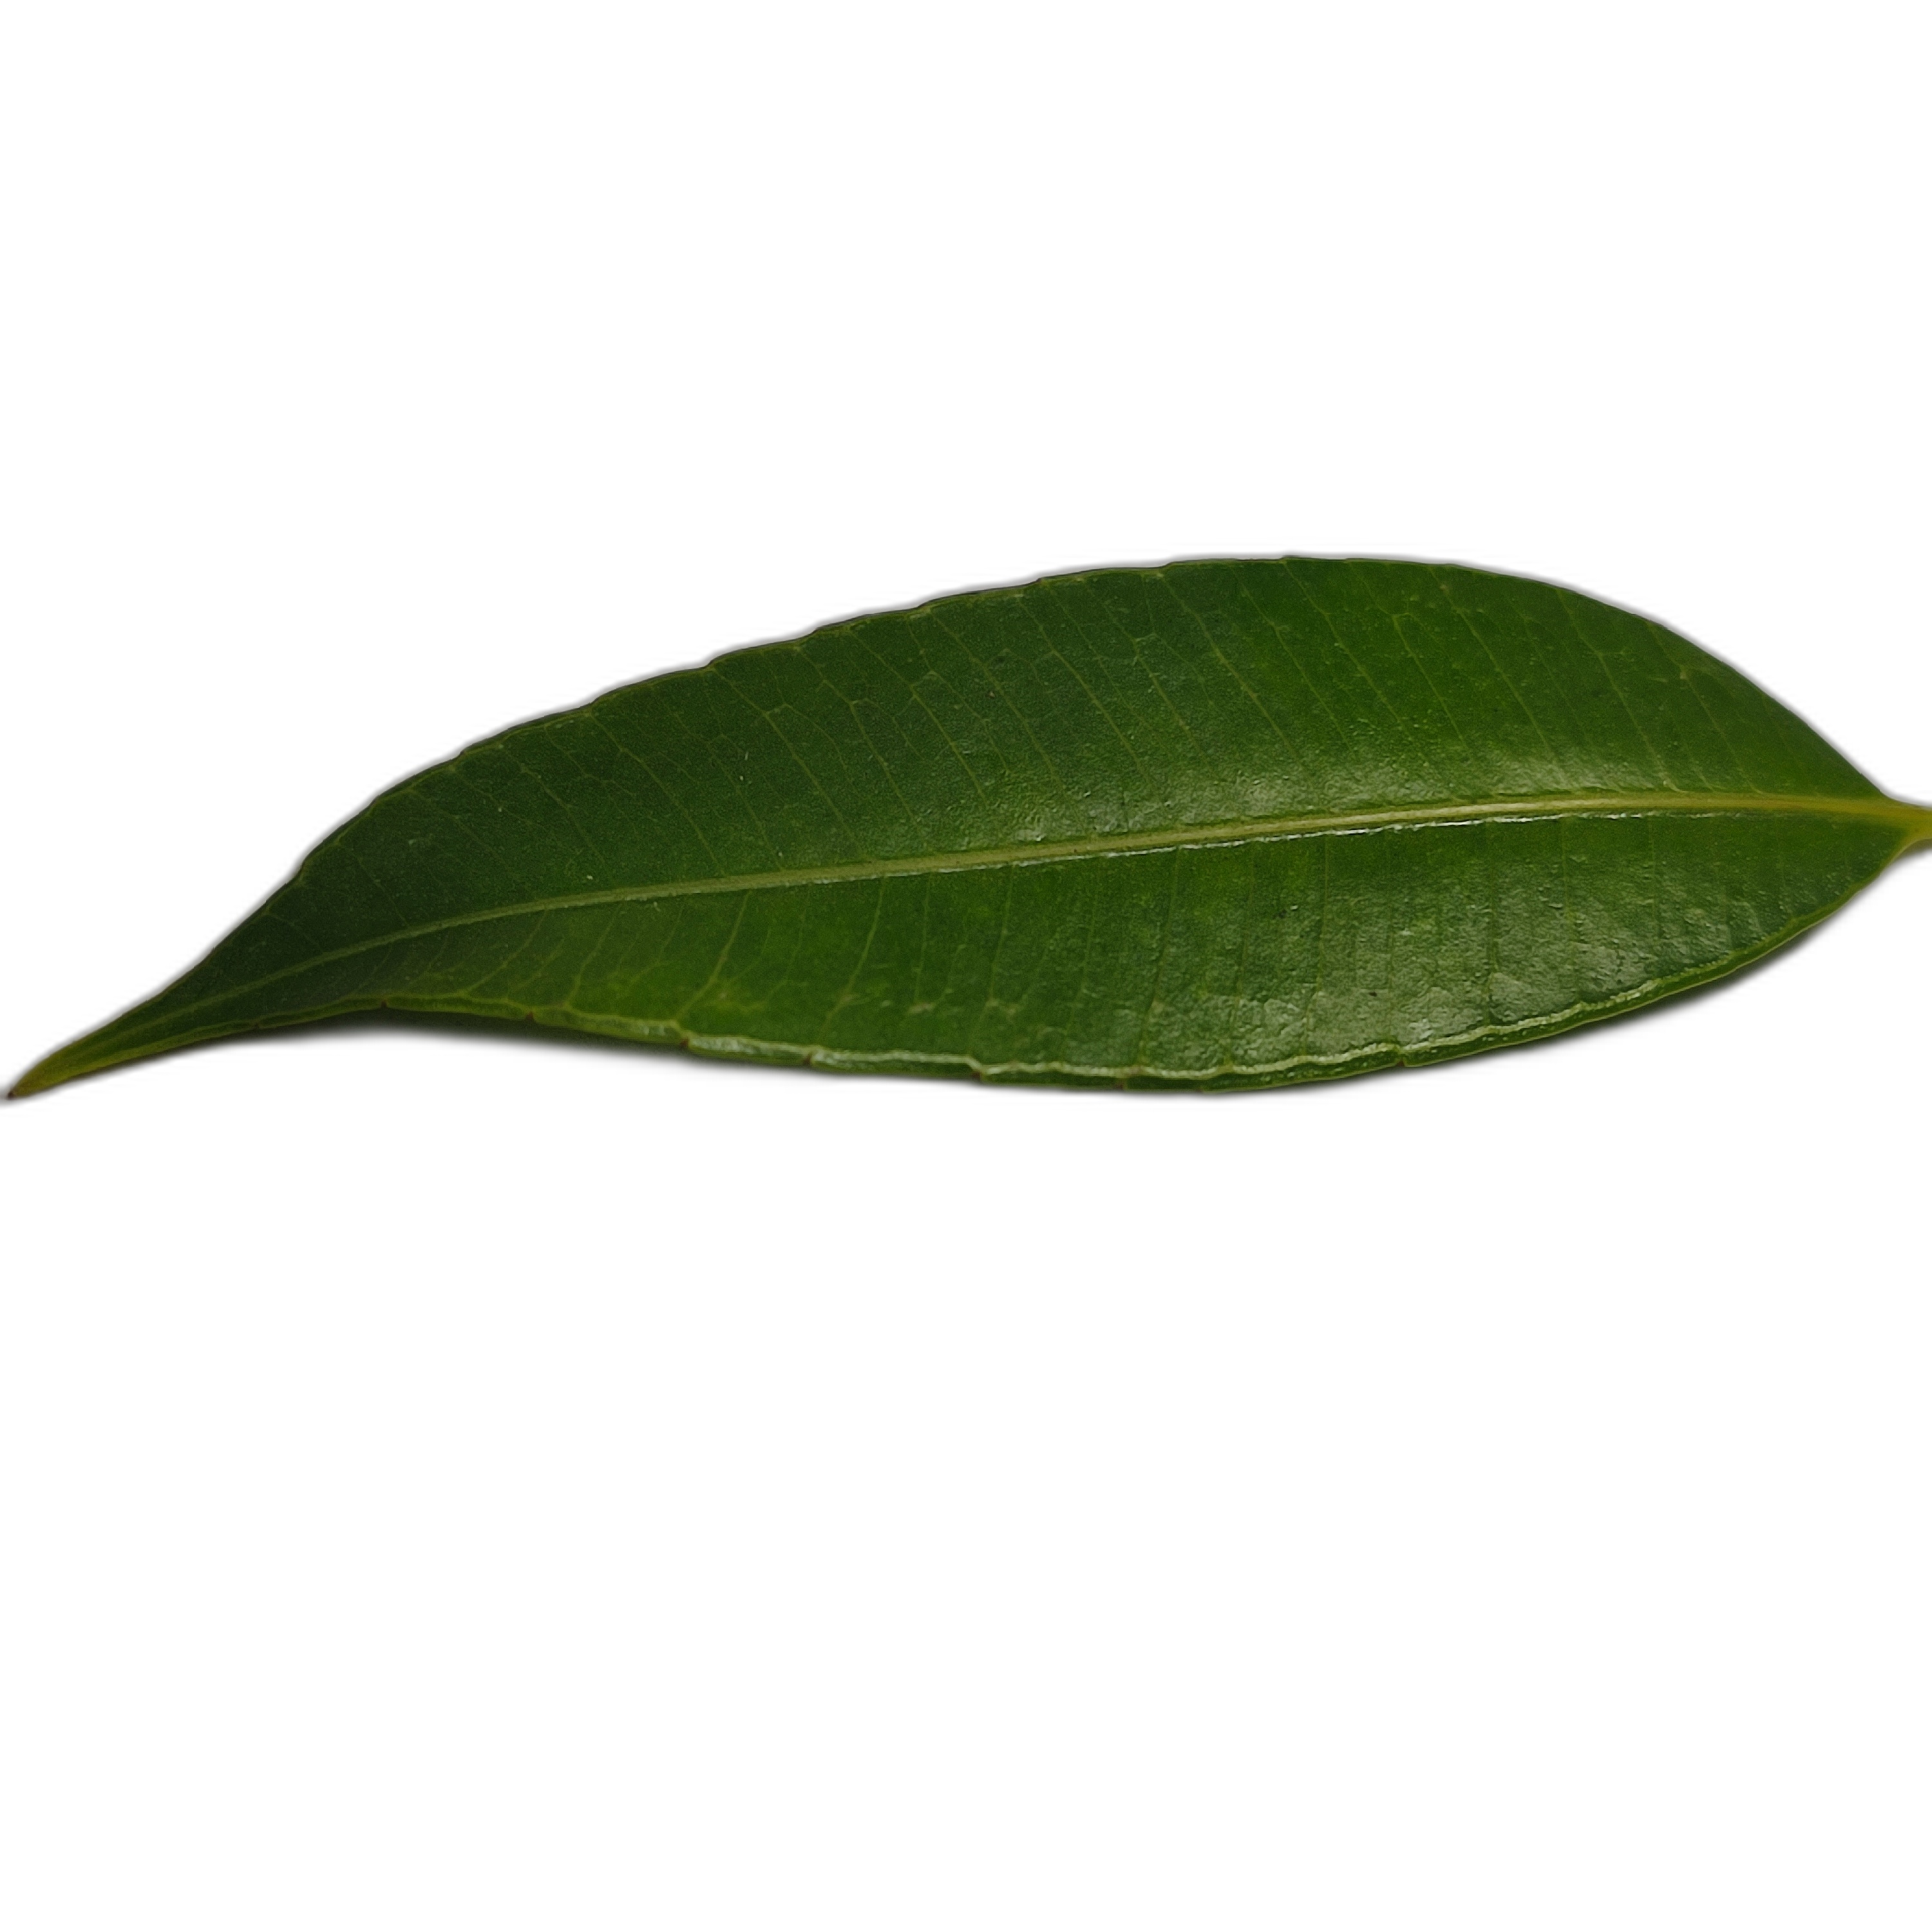
Label: healthy